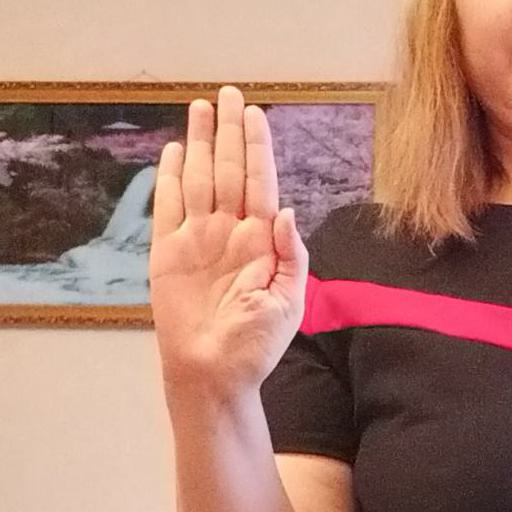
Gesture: stop